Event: Typhoon Ruby
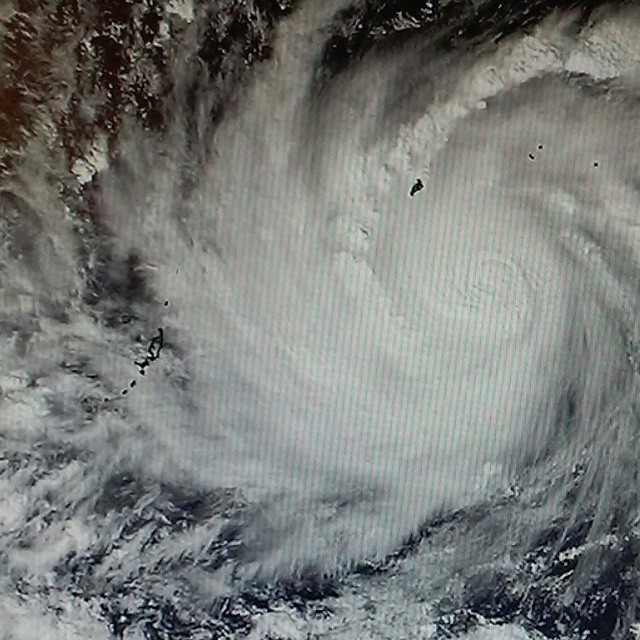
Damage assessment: no_damage